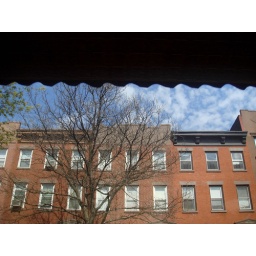
the cleanest plate glass window in the whole wide world